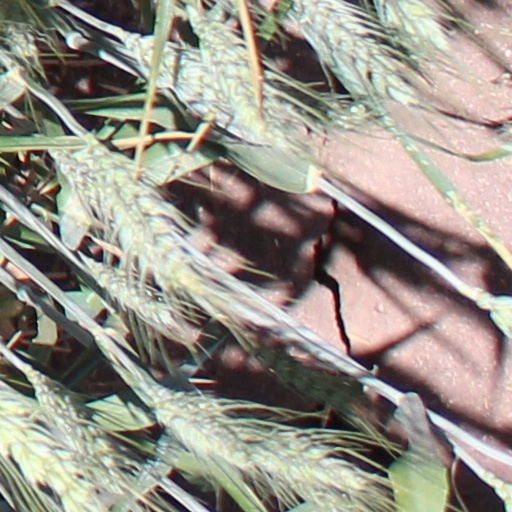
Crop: wheat